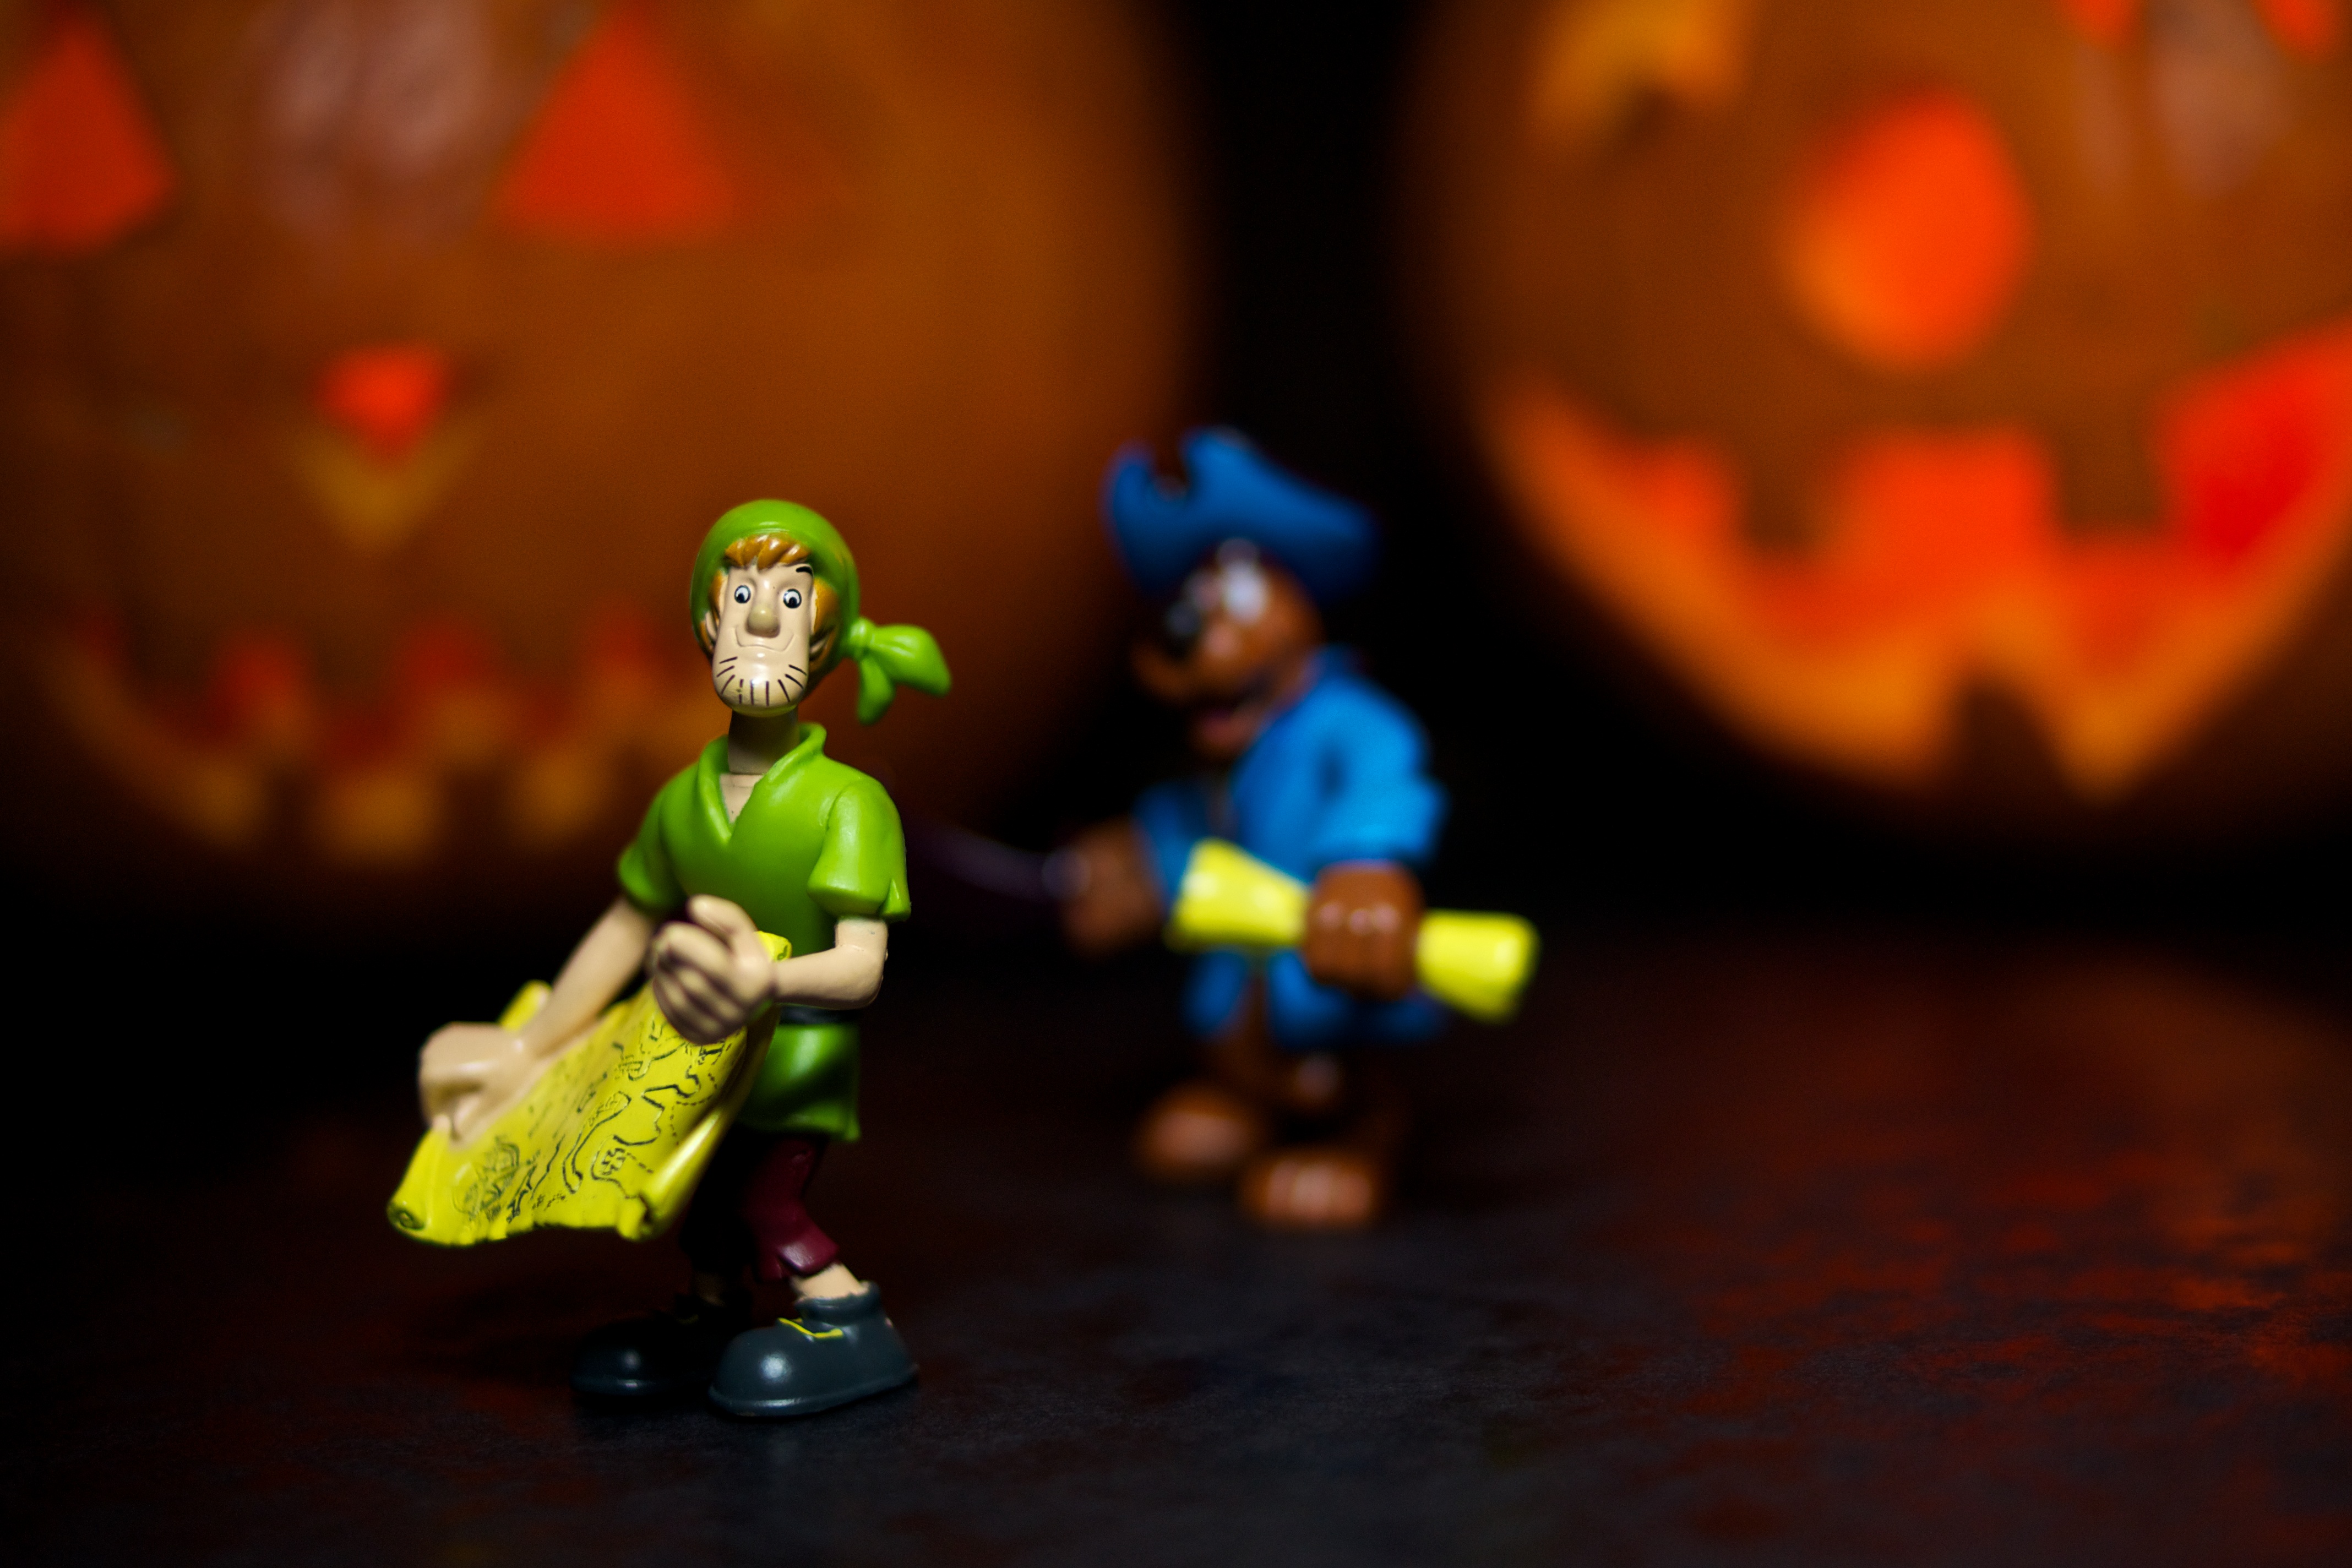
pumpkin, halloween, toy, stilllife, sony, shaggy, messing, jackolantern, screenshot, doo, a700, scooby, jackoh, computer wallpaper